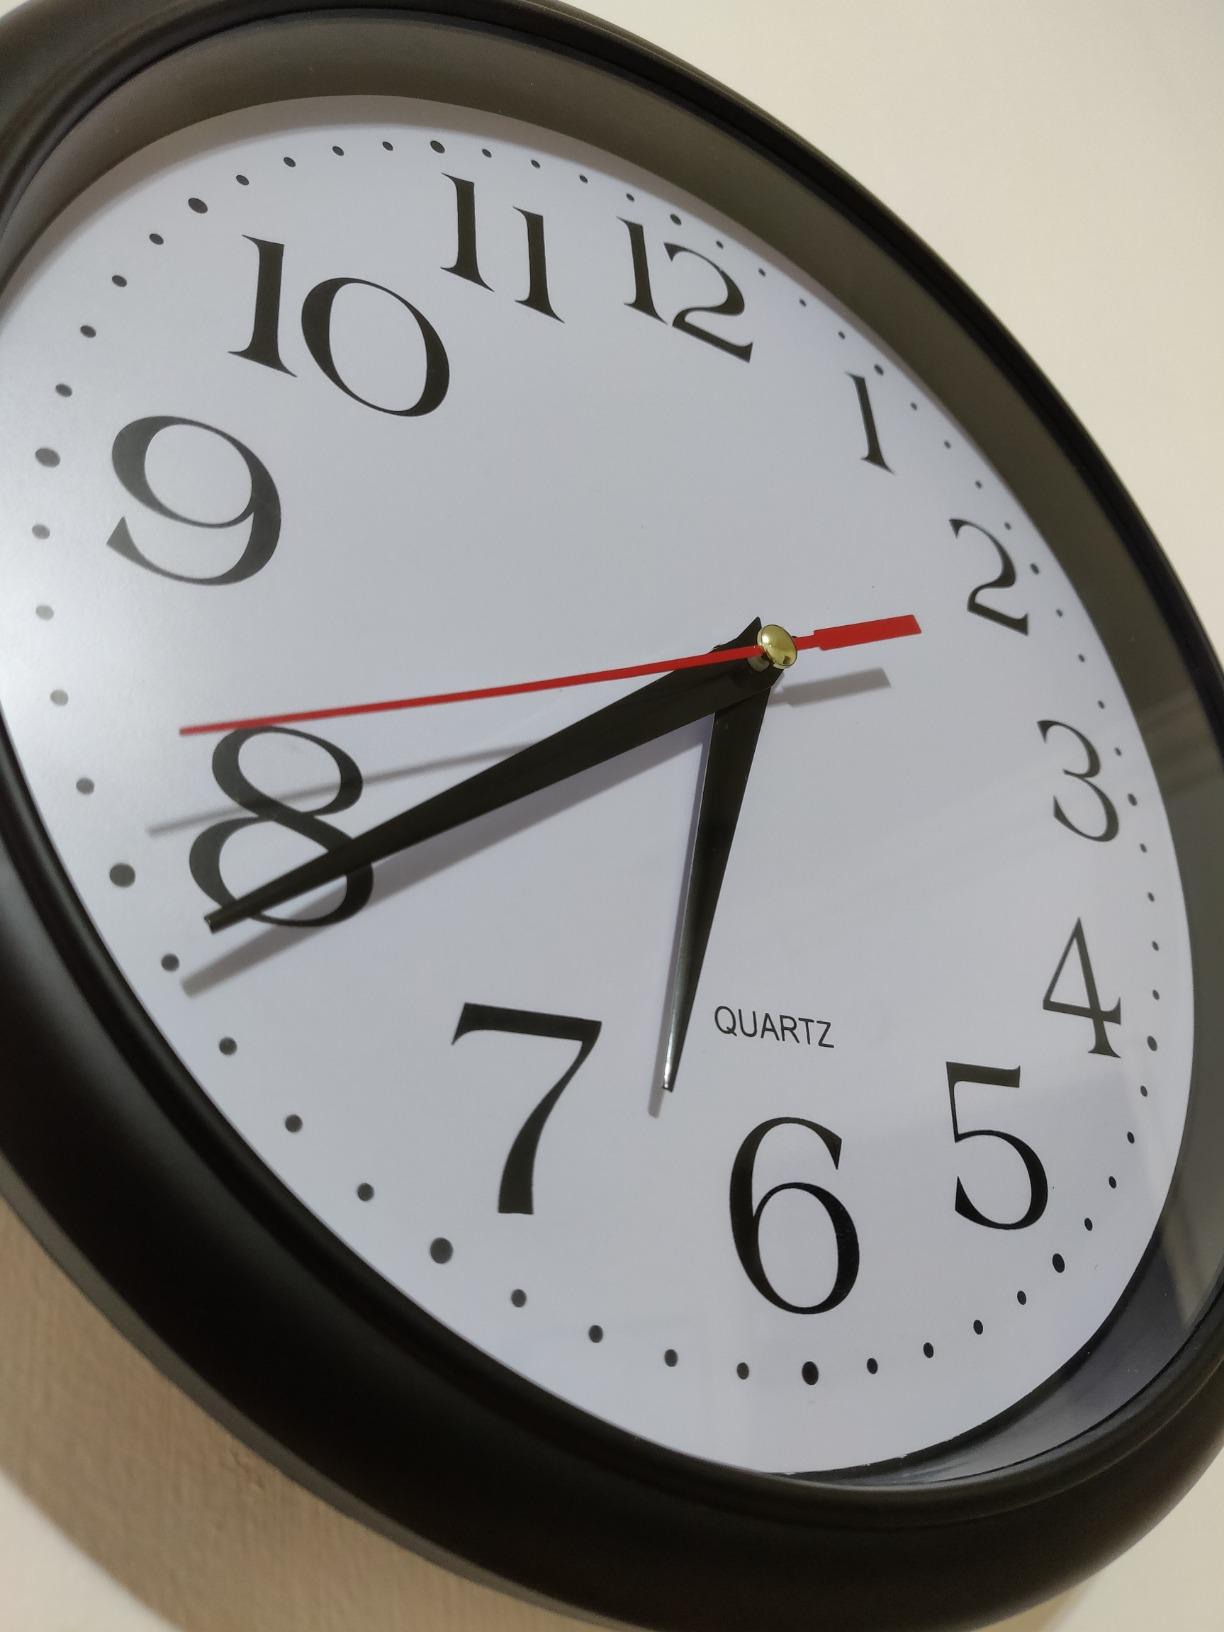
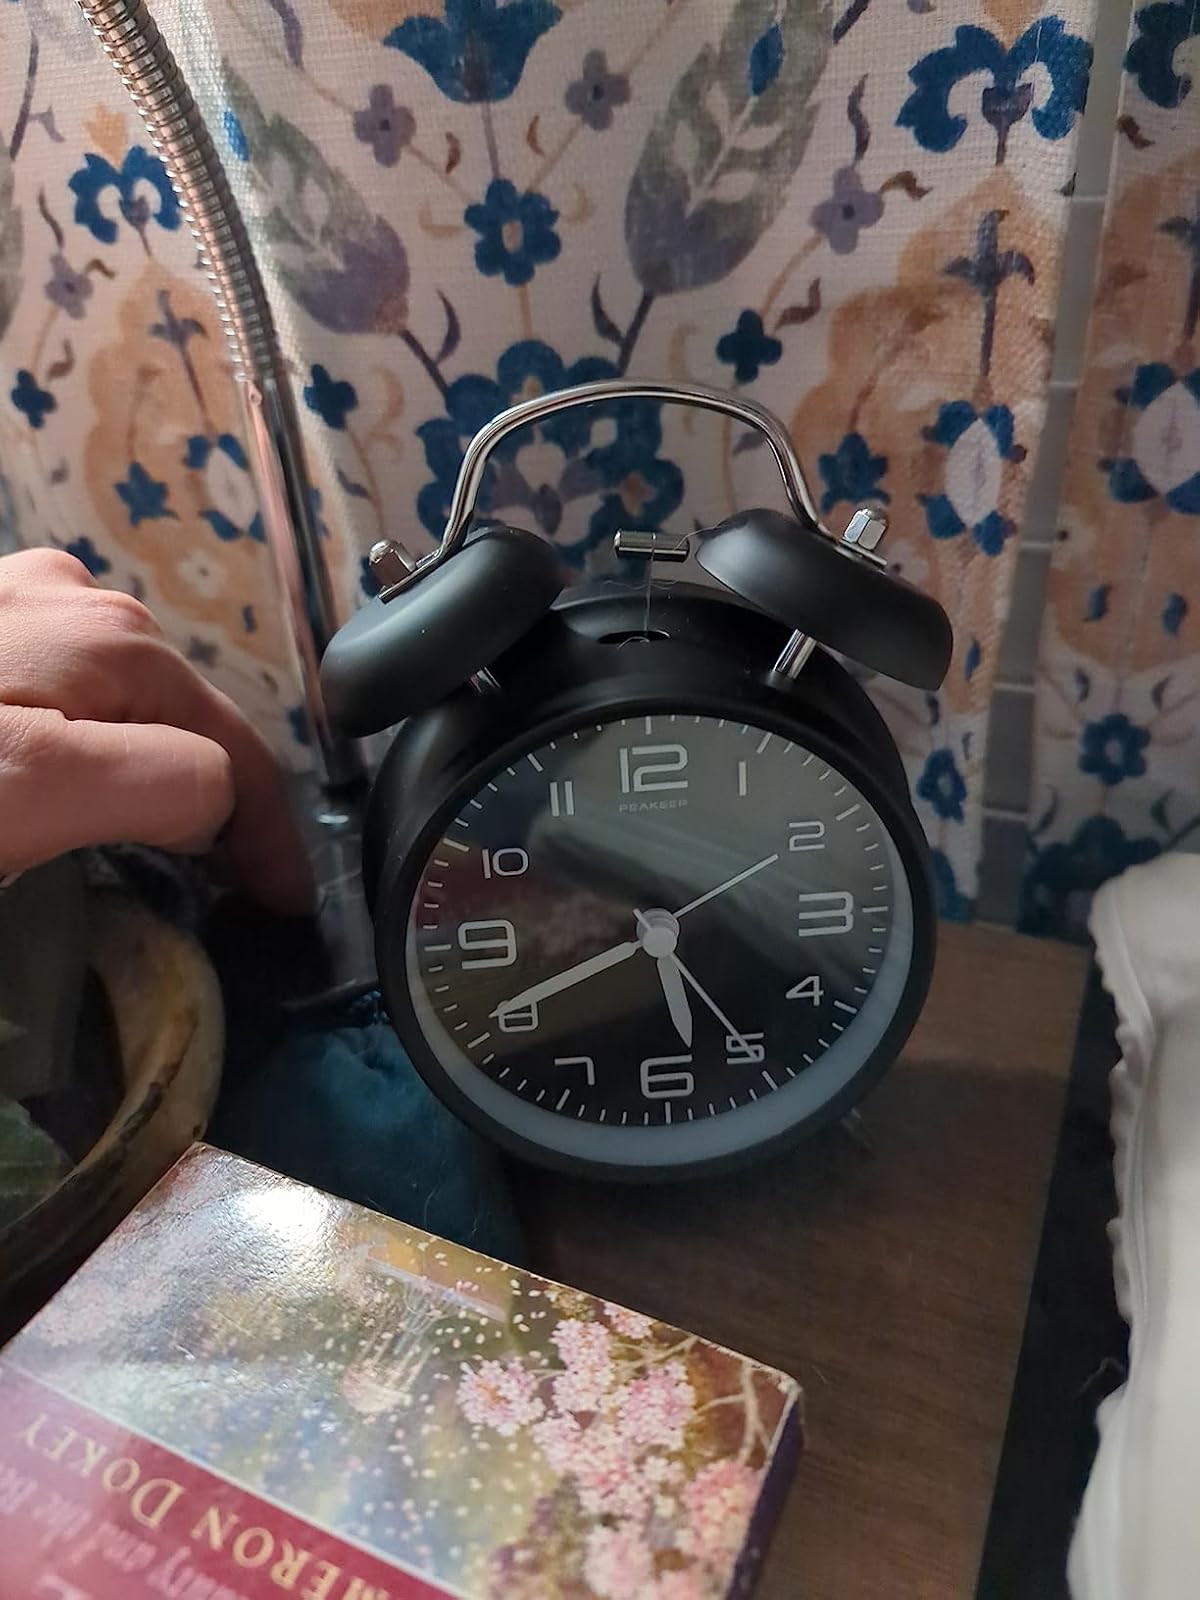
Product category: clock
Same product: no